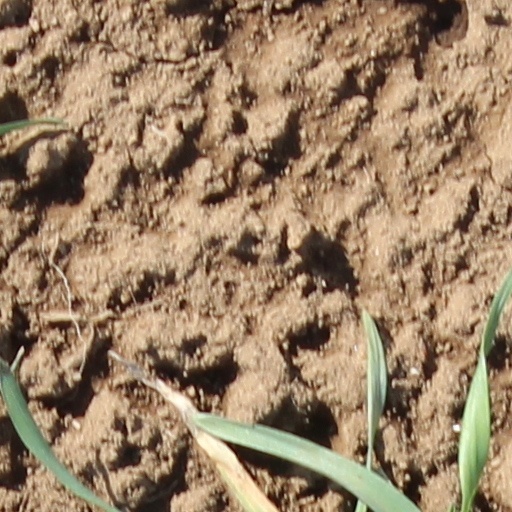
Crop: wheat